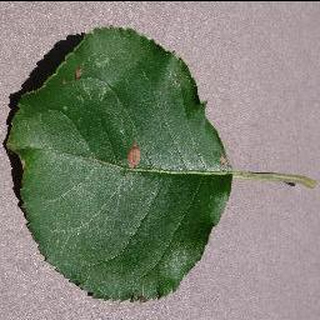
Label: apple_black_rot